Wheeler-Evans House

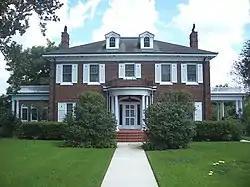

The Wheeler-Evans House is a historic site in Oviedo, Florida. It is located at 340 South Lake Jesup Avenue. On September 20, 2001, it was added to the U.S. National Register of Historic Places.